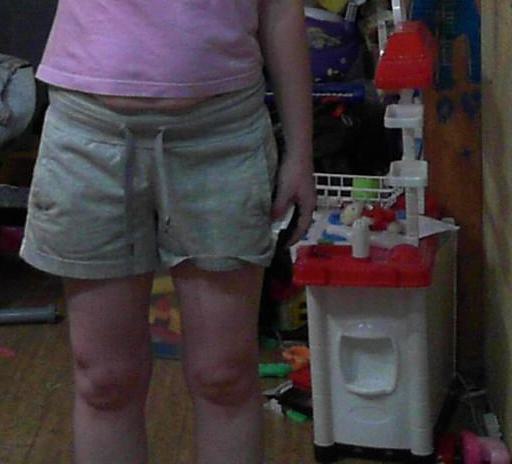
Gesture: no_gesture